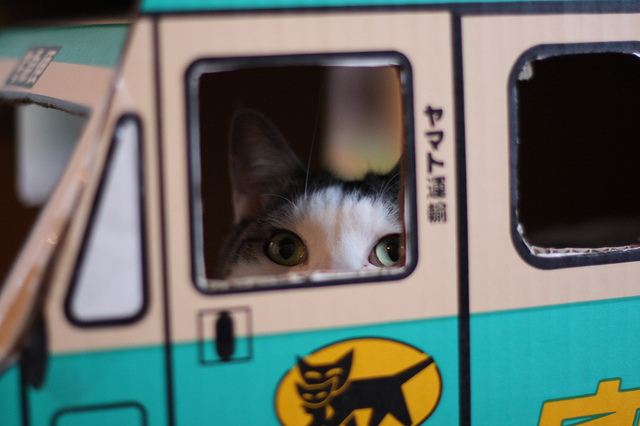
A cat sitting inside of a cat delivery truck.

A cat peeks through the window of a toy truck.

Cat with green eyes peeking out the window of a toy truck.

A car that is looking out the window of a toy truck.

a small toy truck with a cat peering through a window